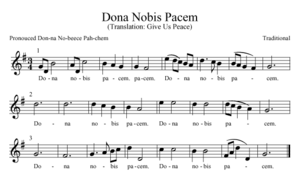
Dona nobis pacem est un chant avec un texte en latin, souvent chanté comme un canon ou une ronde.